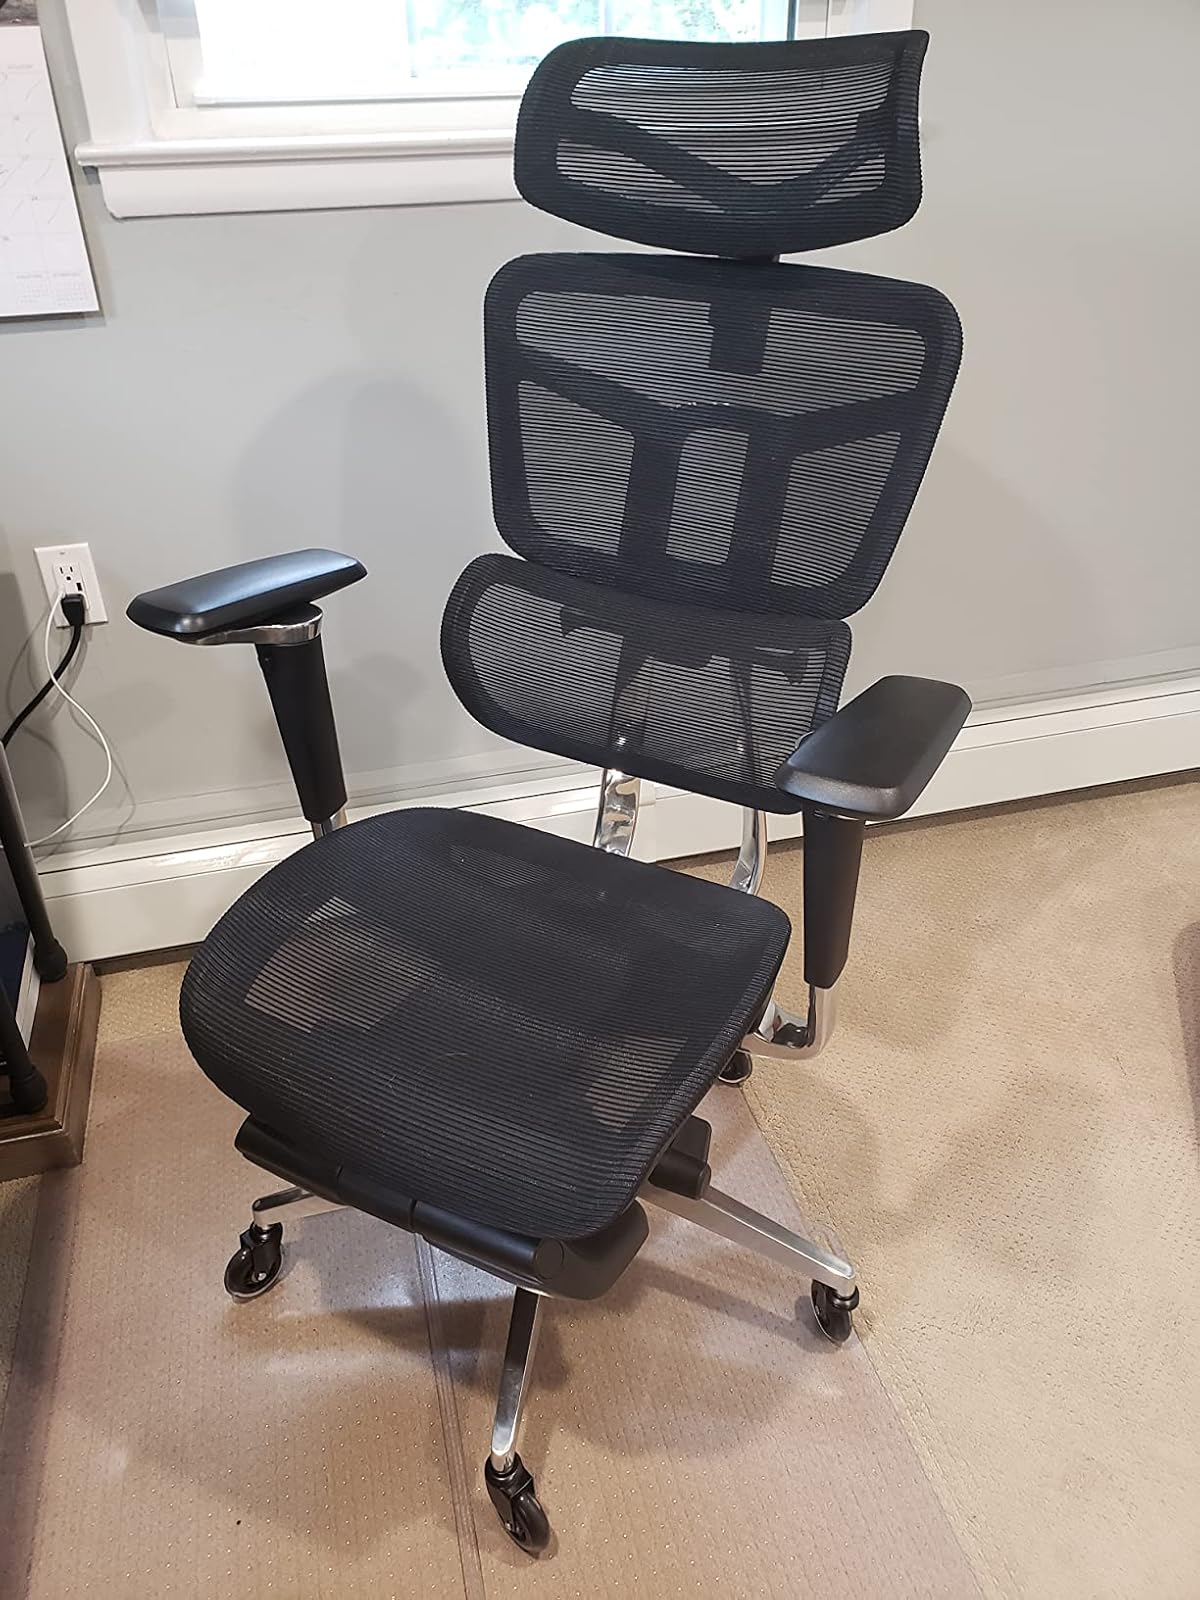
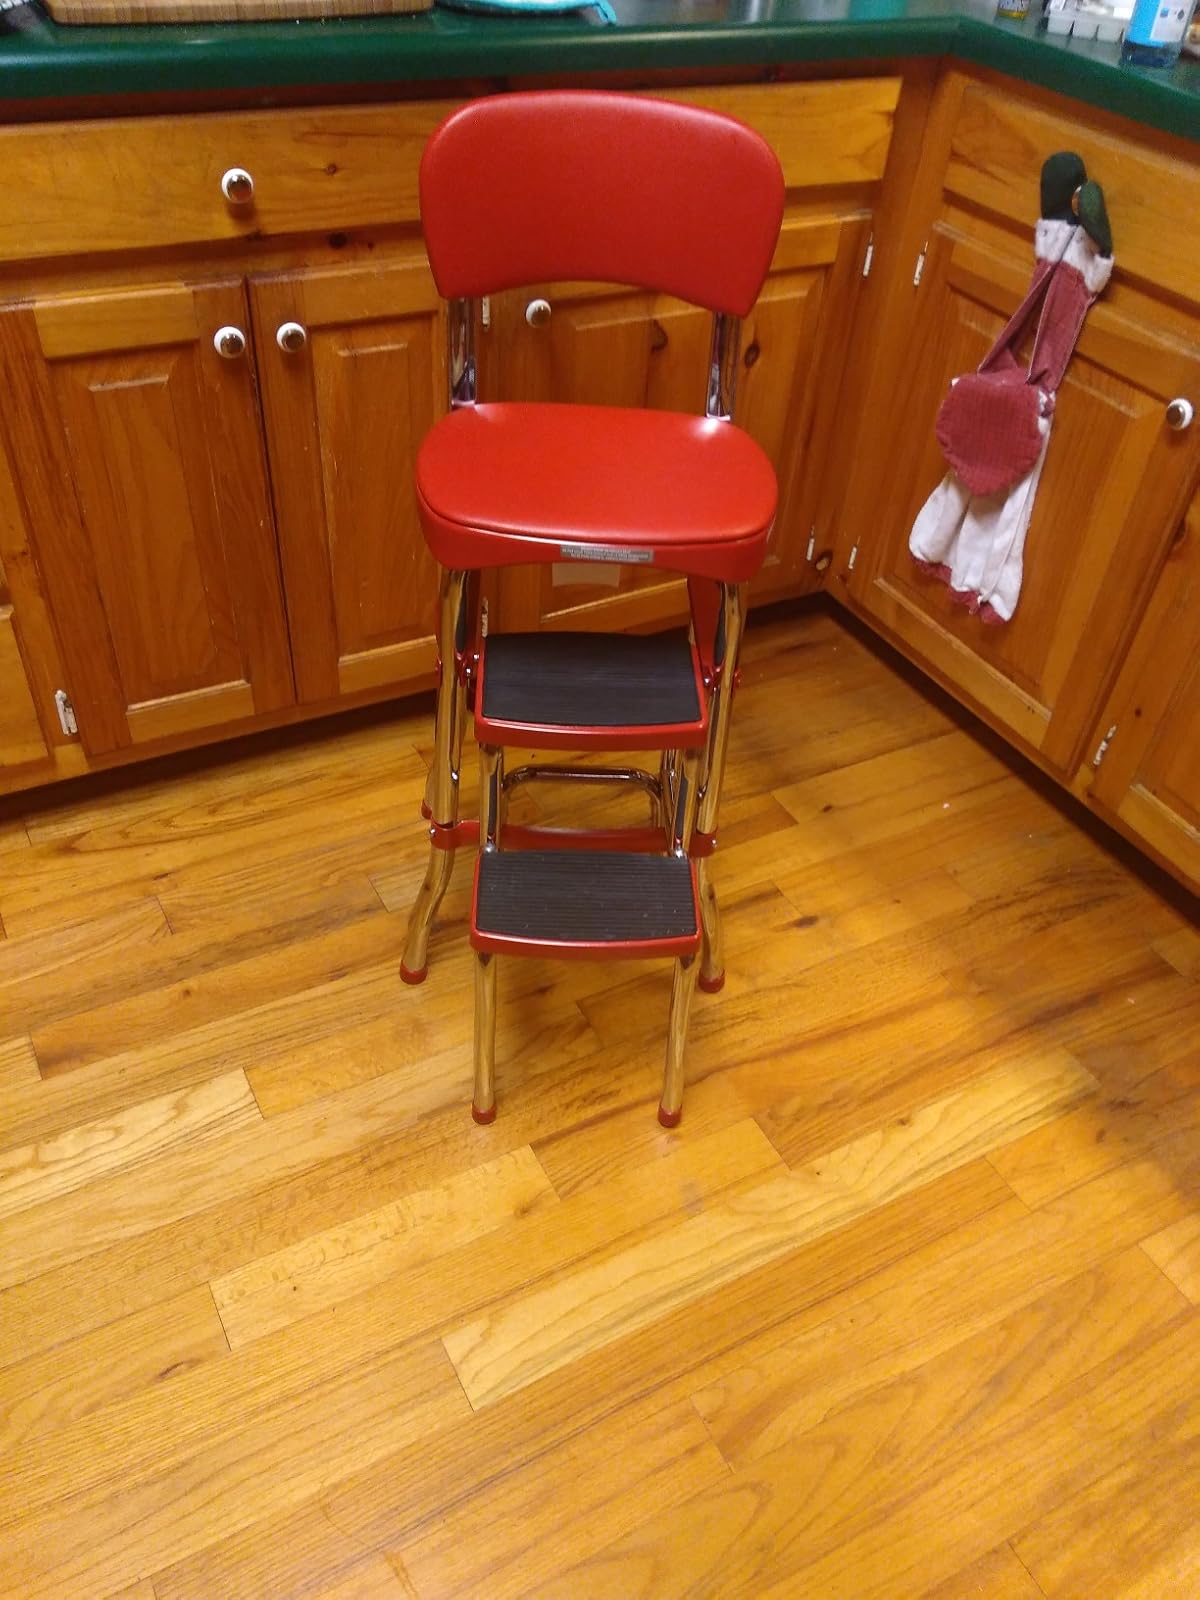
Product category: items_chair
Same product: no